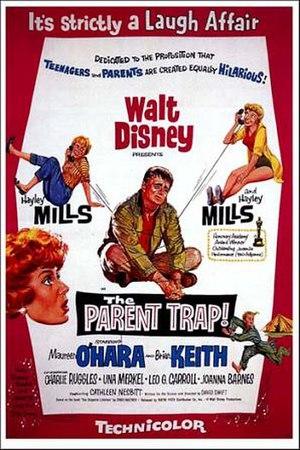
La Fiancée de papa est un film américain des studios Disney réalisé par David Swift et sorti en 1961, avec Hayley Mills dans les deux rôles principaux. Il s'agit de la deuxième adaptation de Deux pour une d'Erich Kästner.